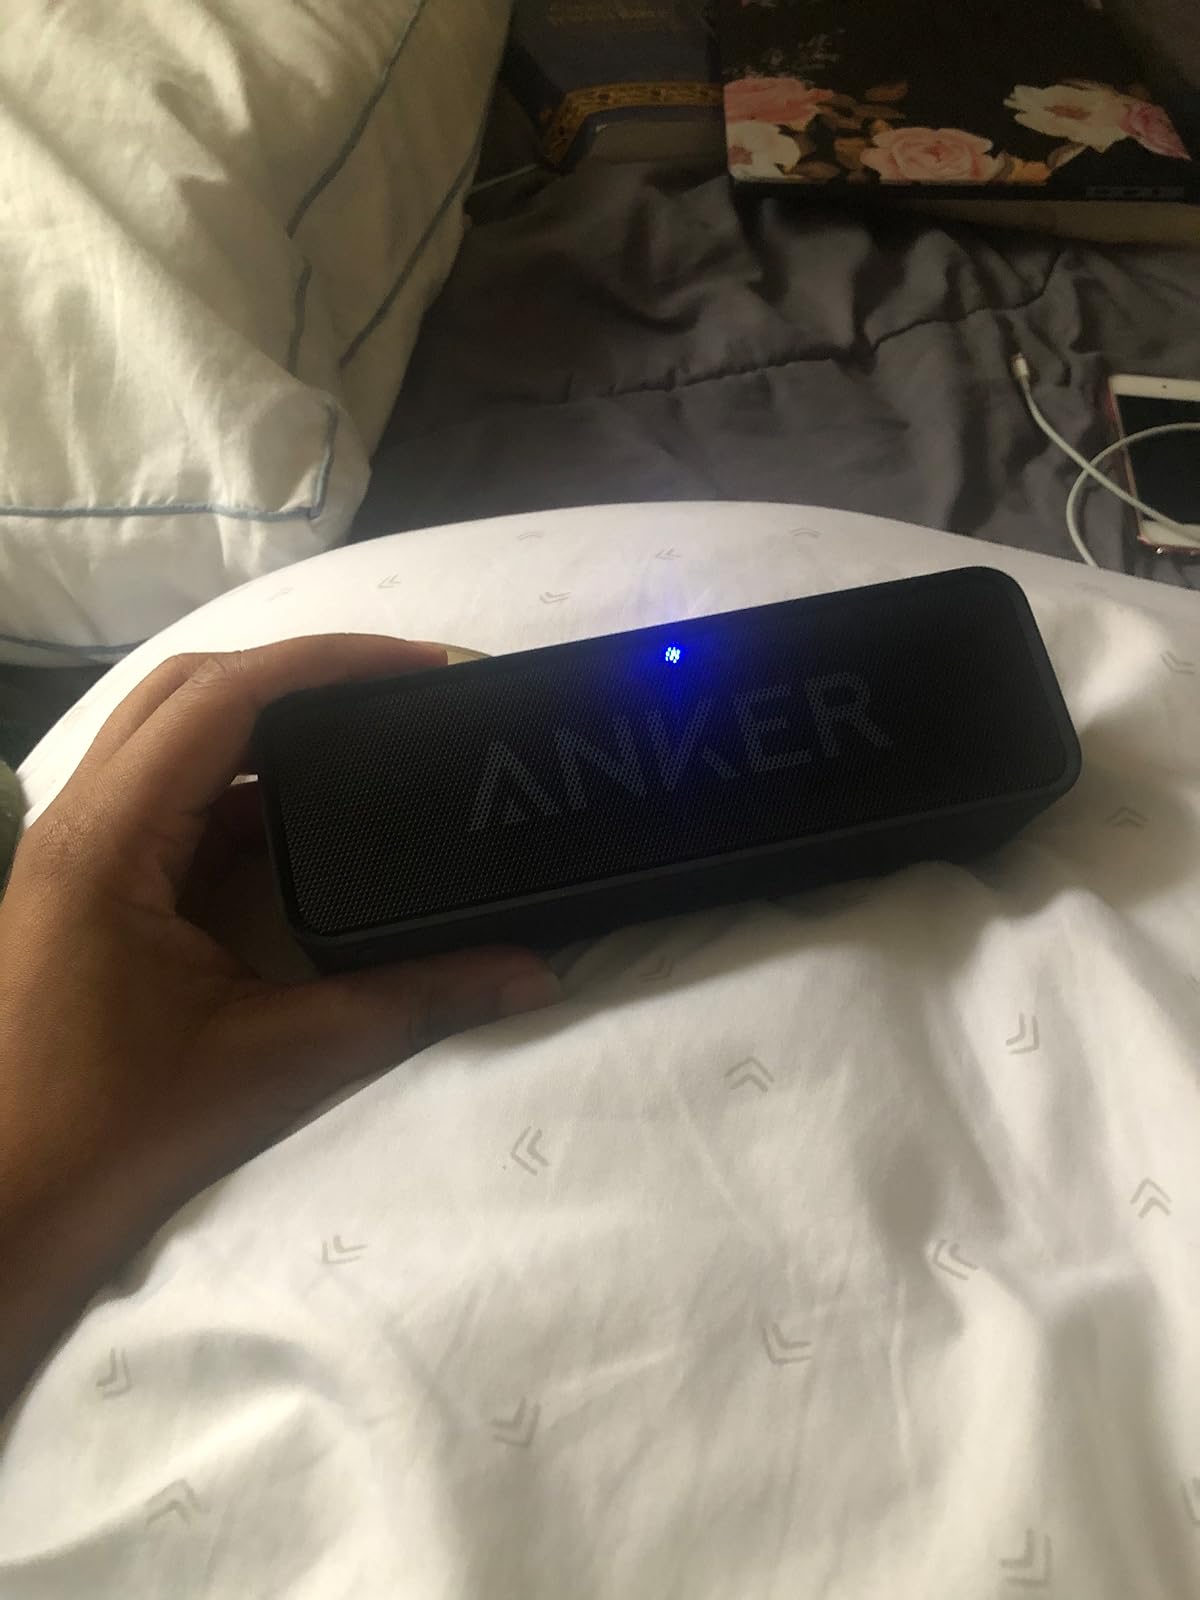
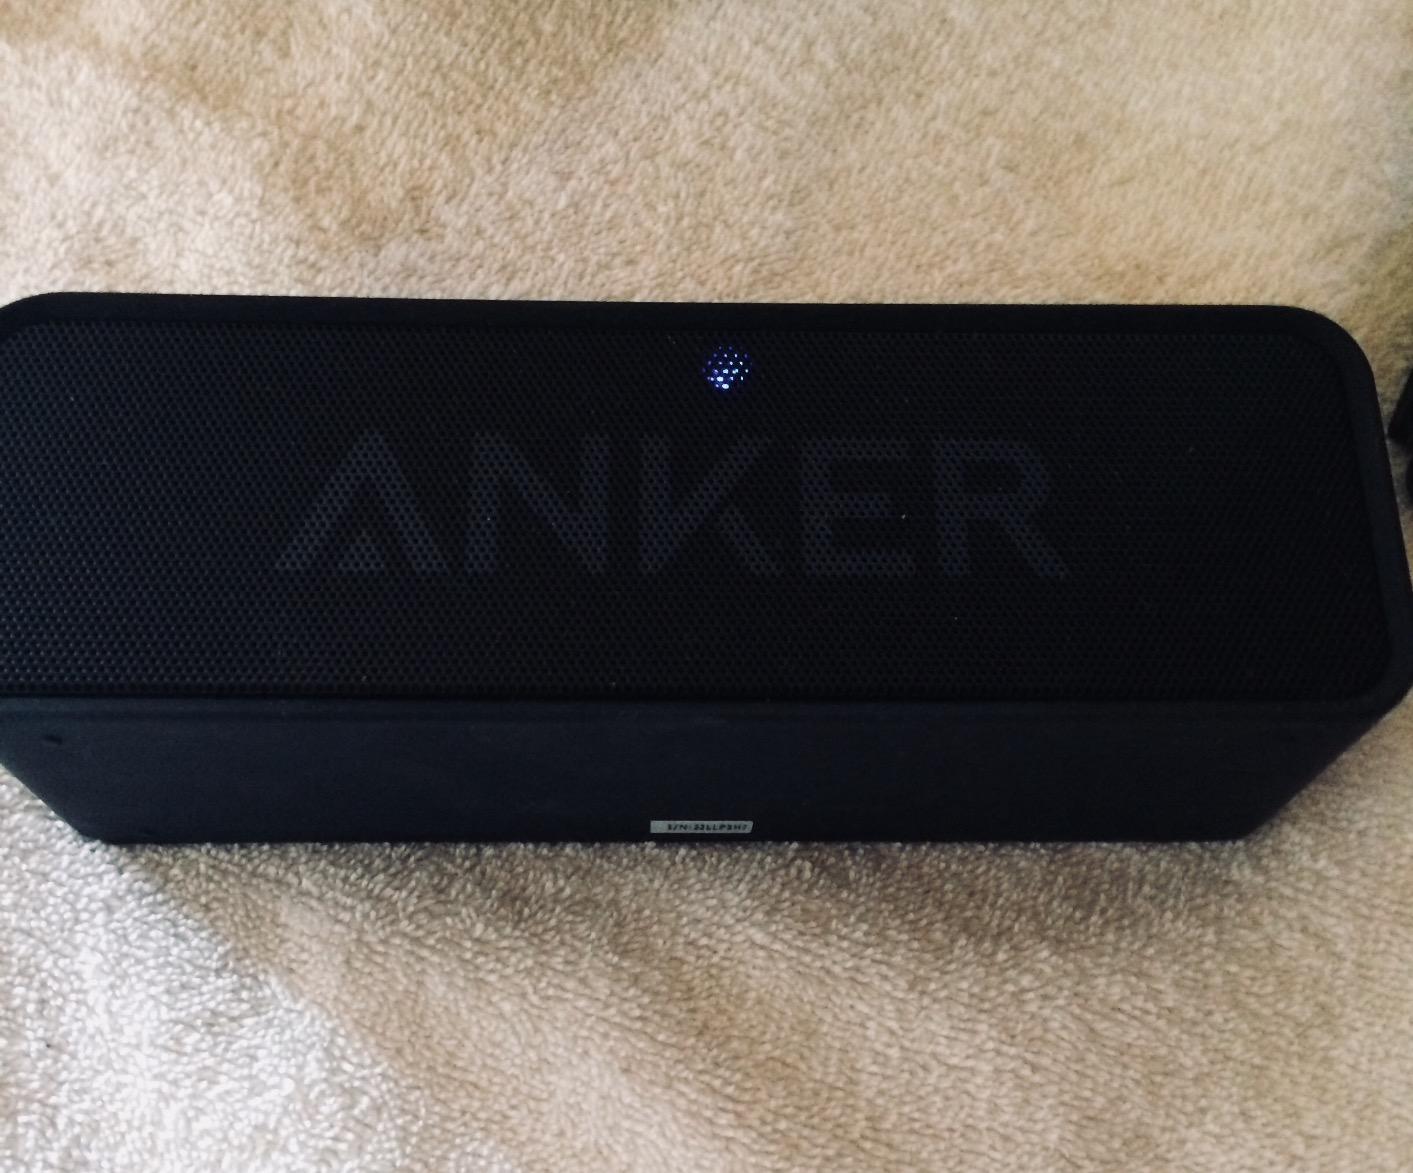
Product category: speaker
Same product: yes